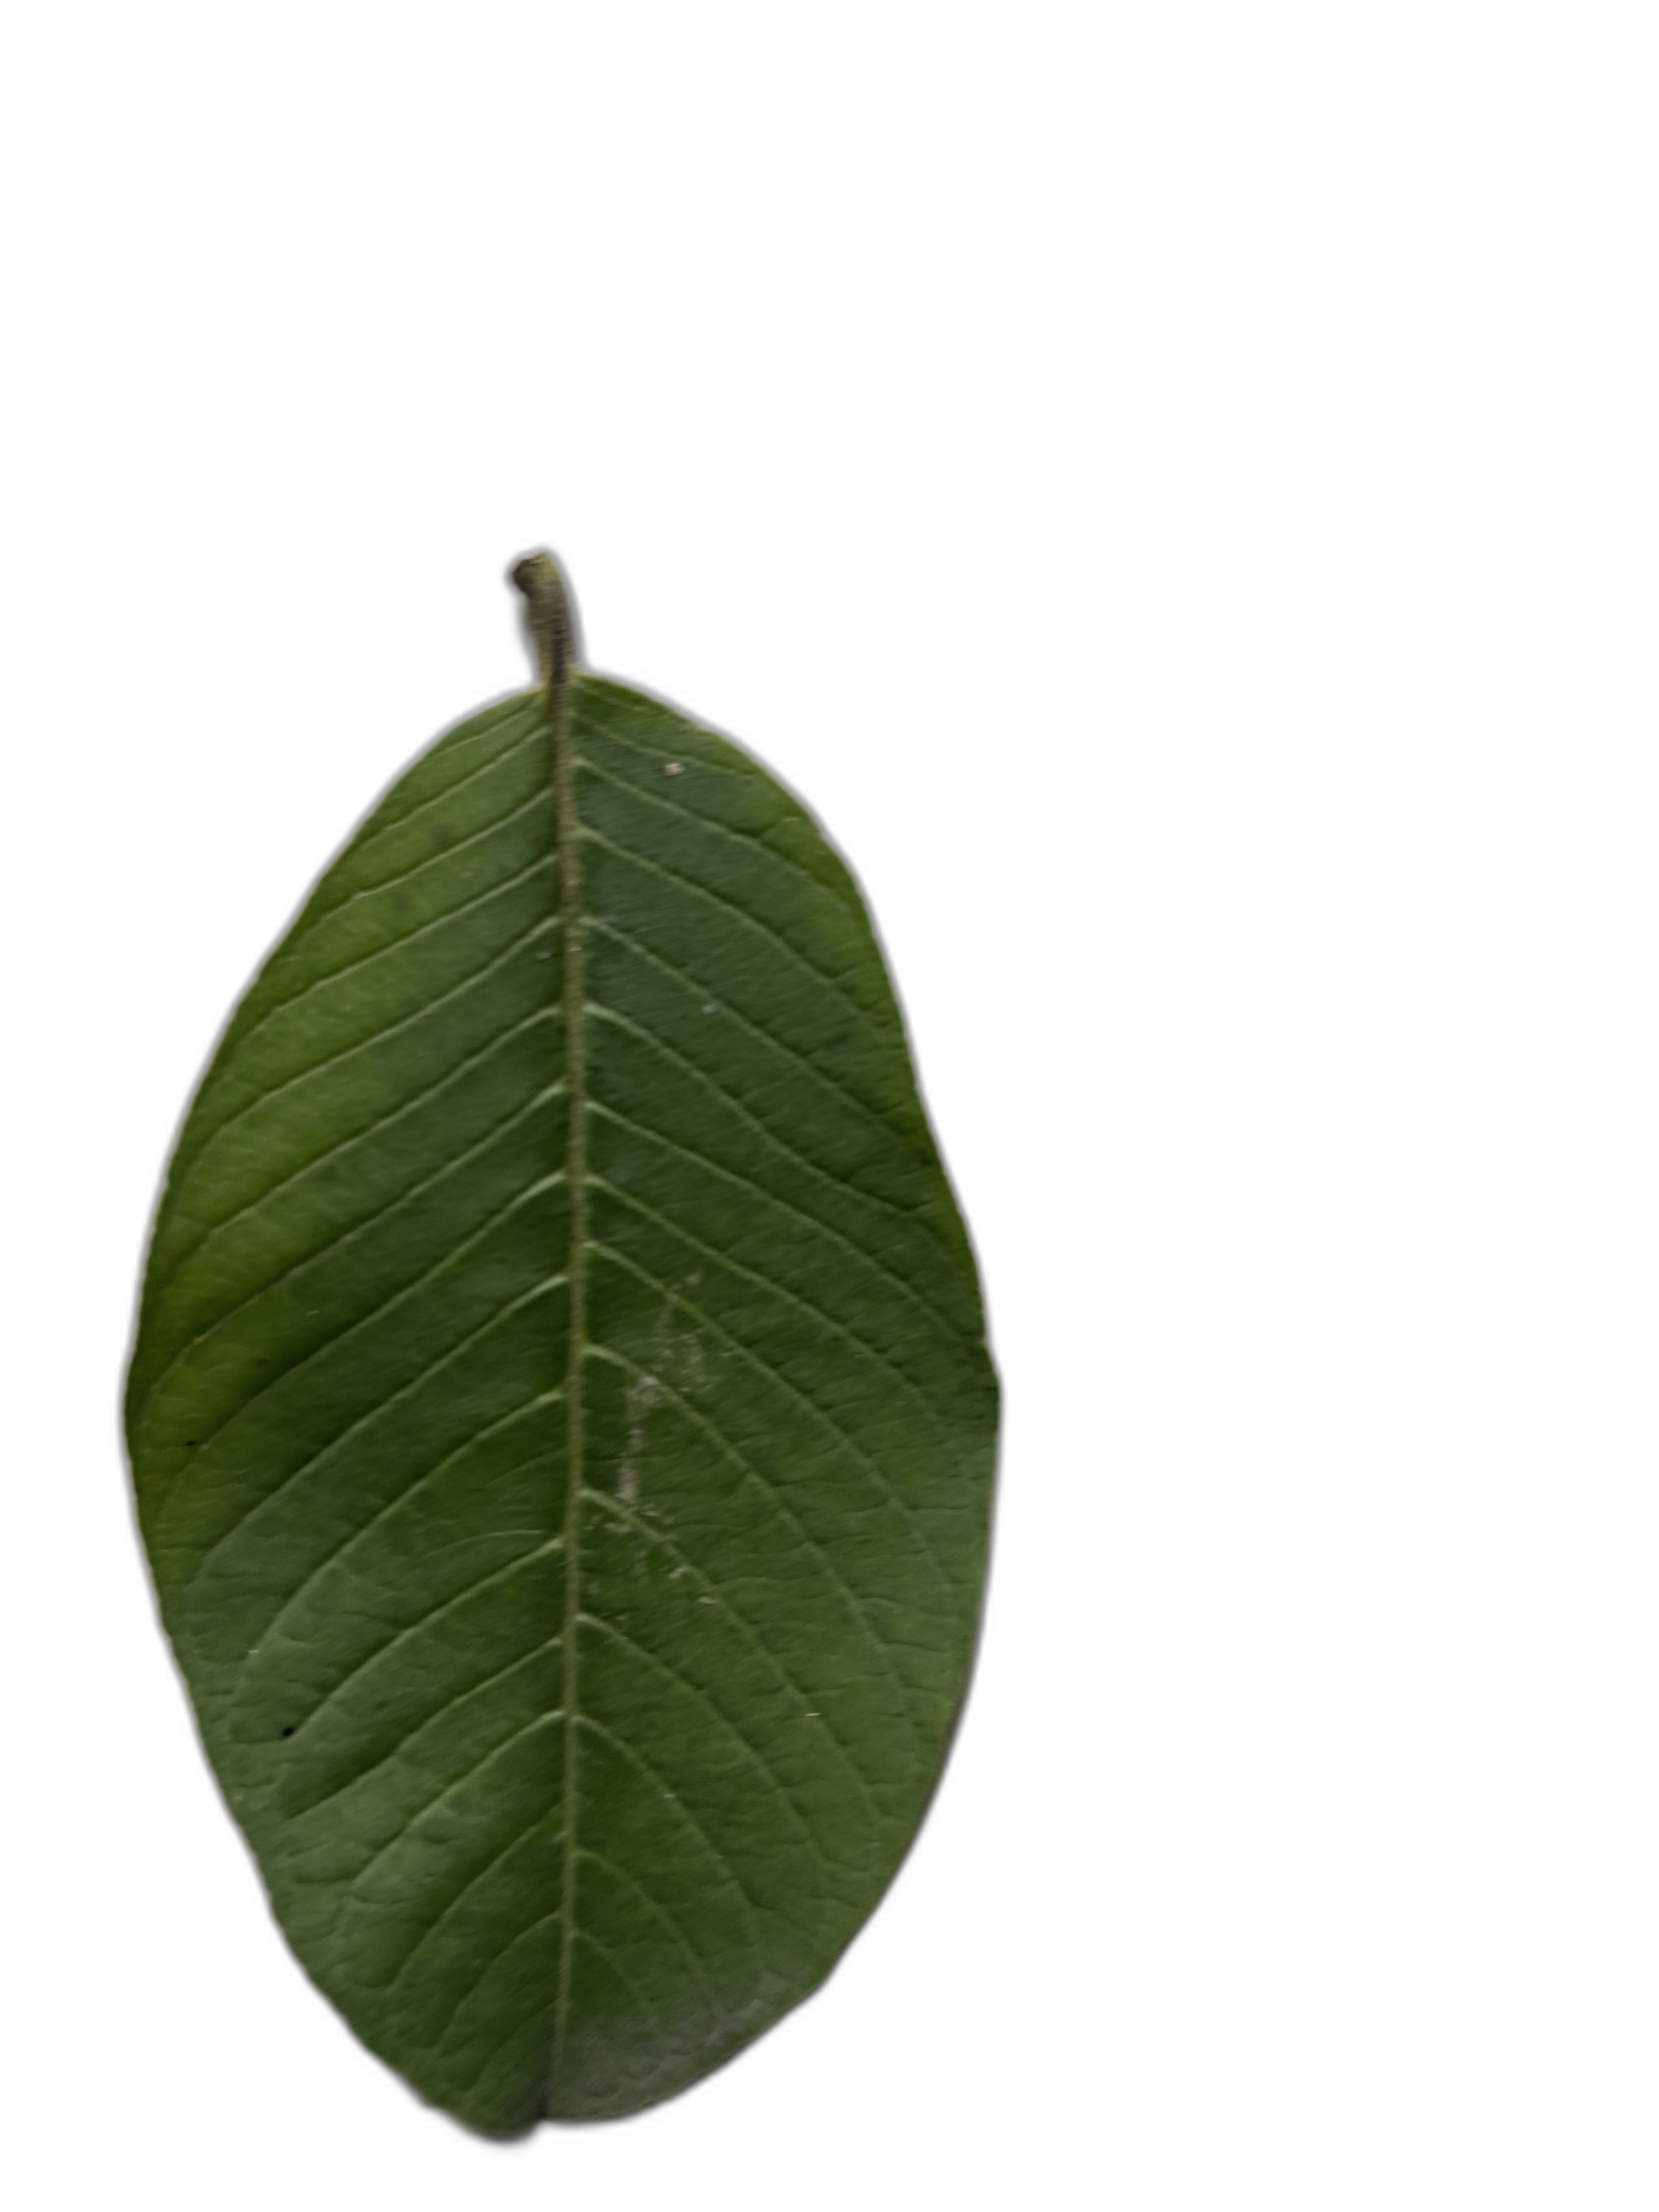
Plant part: leaf
Disease: Healthy